Brennisteinn

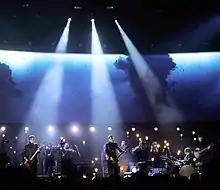
Sigur Rós performing during the Sigur Rós World Tour in 2013.

"Brennisteinn" was released to overwhelmingly positive reception. Ian Cohen of "Pitchfork" compared the track to the sounds of the band's second and third studio albums "Ágætis Byrjun" and "", stating that "Though their earliest work constitutes some of the most beautiful and ethereal music of the past two decades, "Ágætis Byrjun" and "", are heavy records with doom-friendly song lengths and tempos. "Brennisteinn", then, is a big payoff in that regard." He further calls the track a "heaven/hell juxtaposition" that "feels like the most logical step imaginable for Sigur Rós in light of last year's "Valtari", a Calgon bath of a record that suggested that the band had run out of ideas." Grayson Hale of Sputnikmusic stated "As just a small taste of what's to come, "Brennisteinn" certainly achieves its goal of whetting the appetite." While Hale also makes a comparison to 2002's "", he writes "Although no two albums of theirs sound exactly alike, this is the first time we are really hearing something of a reinvention from the group."